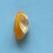
Maize quality: Good